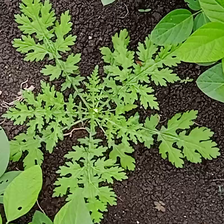
Weed species: Gajar_gavat_(Parthenium hysterophorus)